Jens Voigt

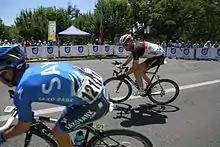
Voigt (right) at the 2012 Tour Down Under.

In 2012, Voigt was the oldest rider of the World Tour teams at 40 years of age when the season started. That did not stop him from going into a long breakaway on the sixth stage of Paris–Nice. After every rider had been dropped but one, Voigt was beaten in a sprint by Luis León Sánchez of the team. In April, Voigt participated to the Tour of the Basque Country, where a peculiar incident occurred. Voigt signed in late for a stage start, then had a bit of a verbal match against an official who complained about his lateness. He was fined sign: Fr. or SFr. or FS 1,000 Swiss francs for what was described as "comportamiento incorrecto" (bad behavior) in a report. He later had a good showing at the Tour of California, where he came in second of the fifth stage, an individual time trial contested in Bakersfield, 23 seconds behind David Zabriskie. He was also part of breakaways and paced the bunch often. On the Tour de France, he finished in third position of the tenth stage. He was dropped on the slopes of the Col du Grand Colombier, but came back on the four escapees before competing in the final sprint. In August, during a press conference prior to the Tour of Utah, he announced that he would continue racing through the 2013 season. In the same month, Voigt took the fourth stage of the USA Pro Cycling Challenge finishing in Beaver Creek. He attacked his breakaway companions on Independence Pass, which was situated in the first third of the race, and then soloed on to victory with almost three minutes of an advantage over the chasers. He raced more than alone, taking one of the most epic victory of his career.